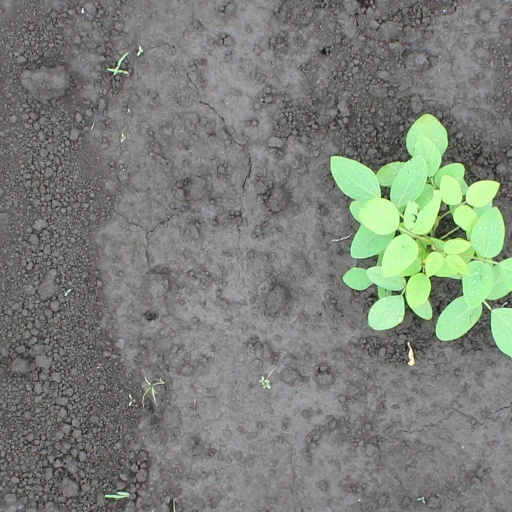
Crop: soybean